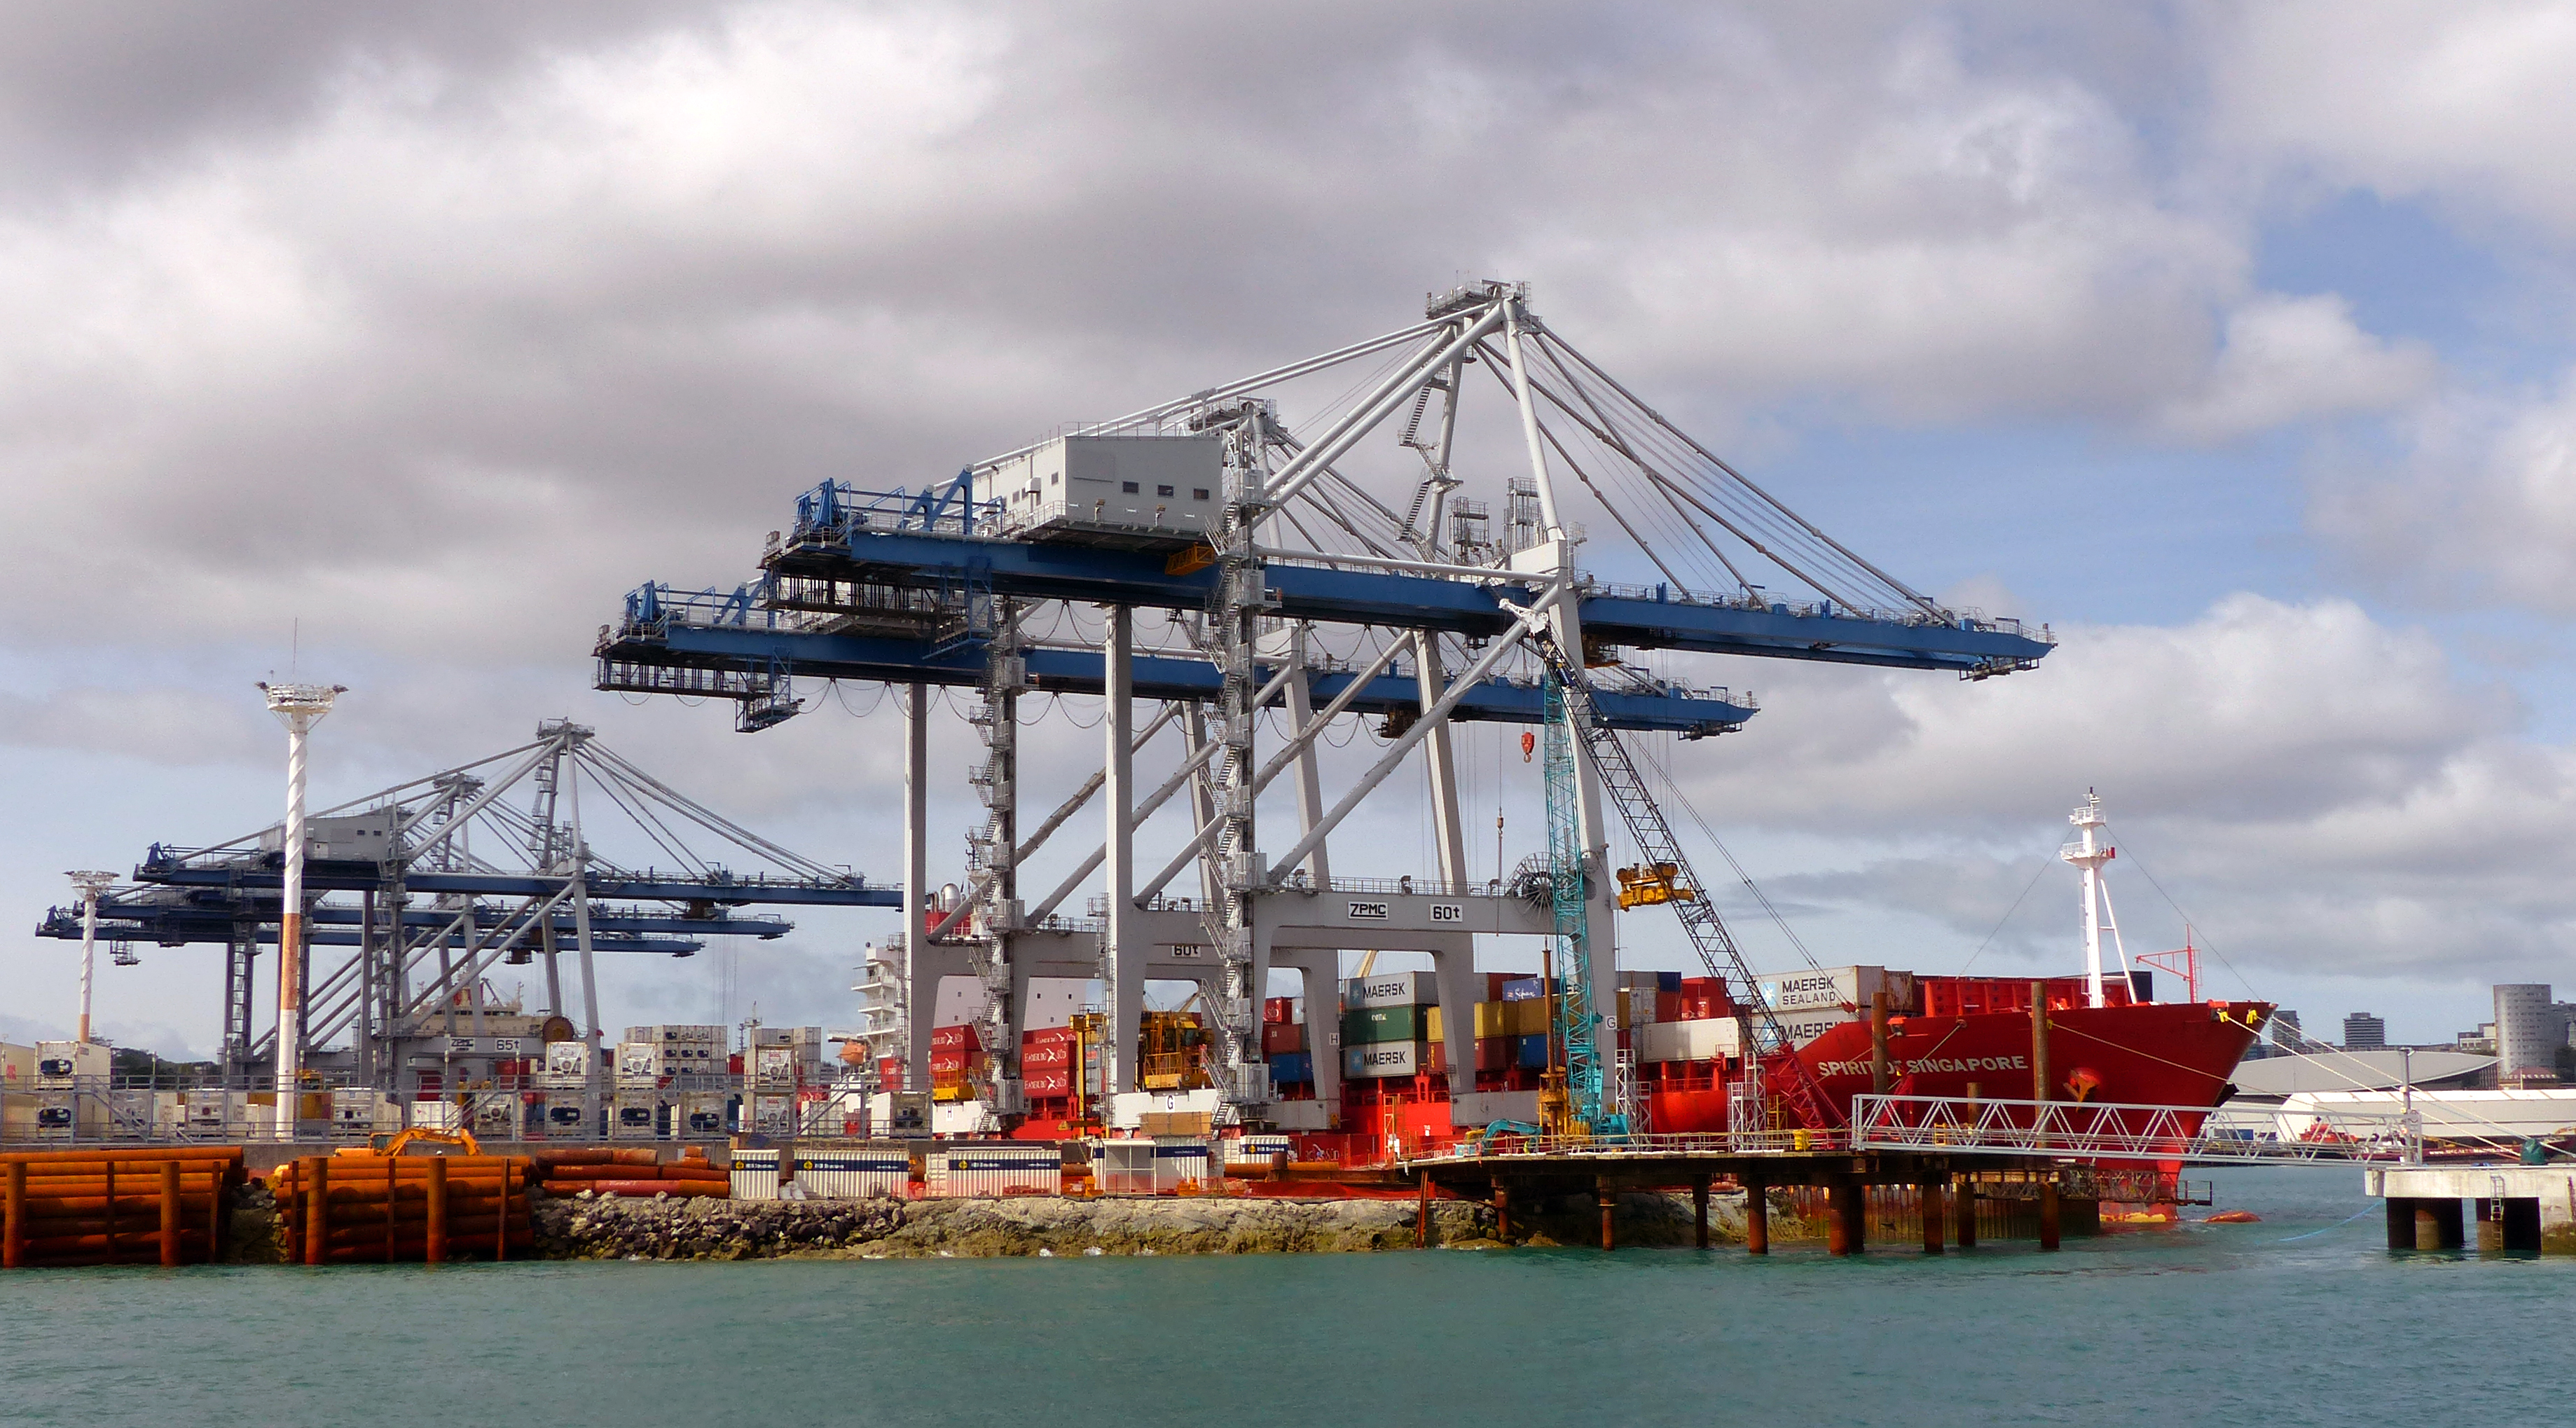
sea, boat, ship, transport, vehicle, harbor, port, publicdomain, infrastructure, cranes, lumixfz200, bridgecamera, tugboat, auckland, watercraft, cargohandling, portsofauckland, container ship, freight transport, offshore drilling, crane vessel floating